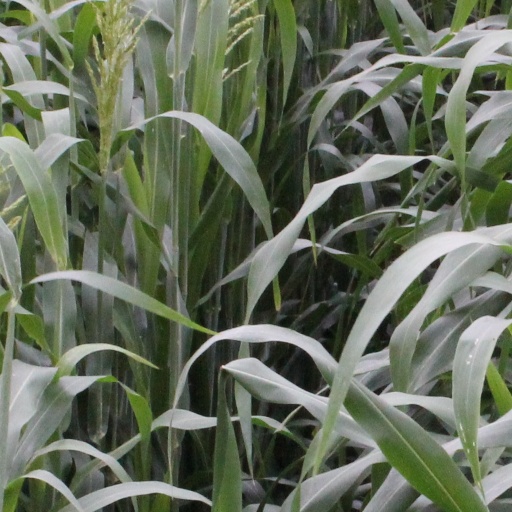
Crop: sorghum